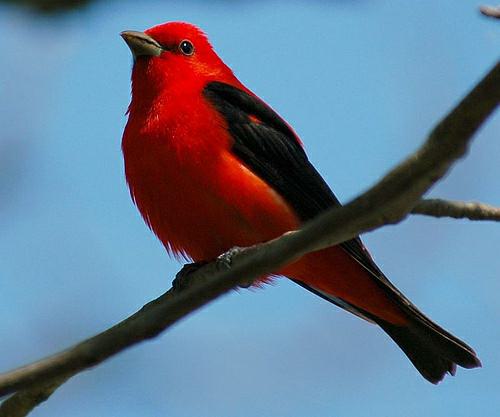
A photo of a scarlet tanager